The Wizard of the Emerald City

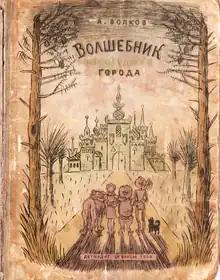

The Wizard of the Emerald City is a 1939 children's novel by Russian writer Alexander Melentyevich Volkov. The book is a re-narration of L. Frank Baum's "The Wonderful Wizard of Oz". Baum's name is sometimes credited in the book (in the appendix by Volkov, which is found in some editions, where Volkov describes the origins of his book). The names of most characters are changed, some elements of Baum's novel are removed, and some new elements are added.